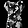
Label: Shirt